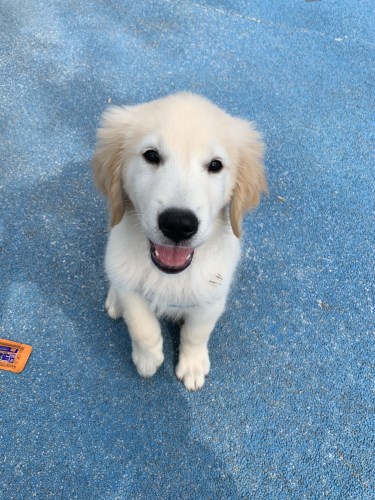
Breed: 5355-n000126-golden_retriever